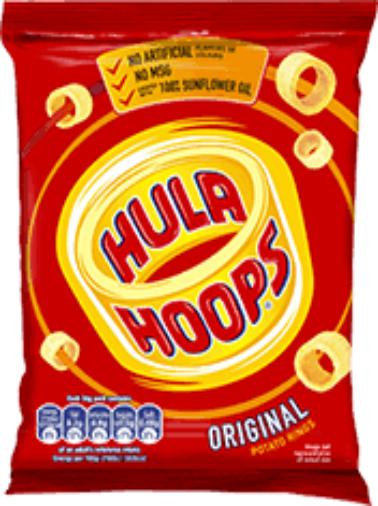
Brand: Hula Hoops
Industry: Food